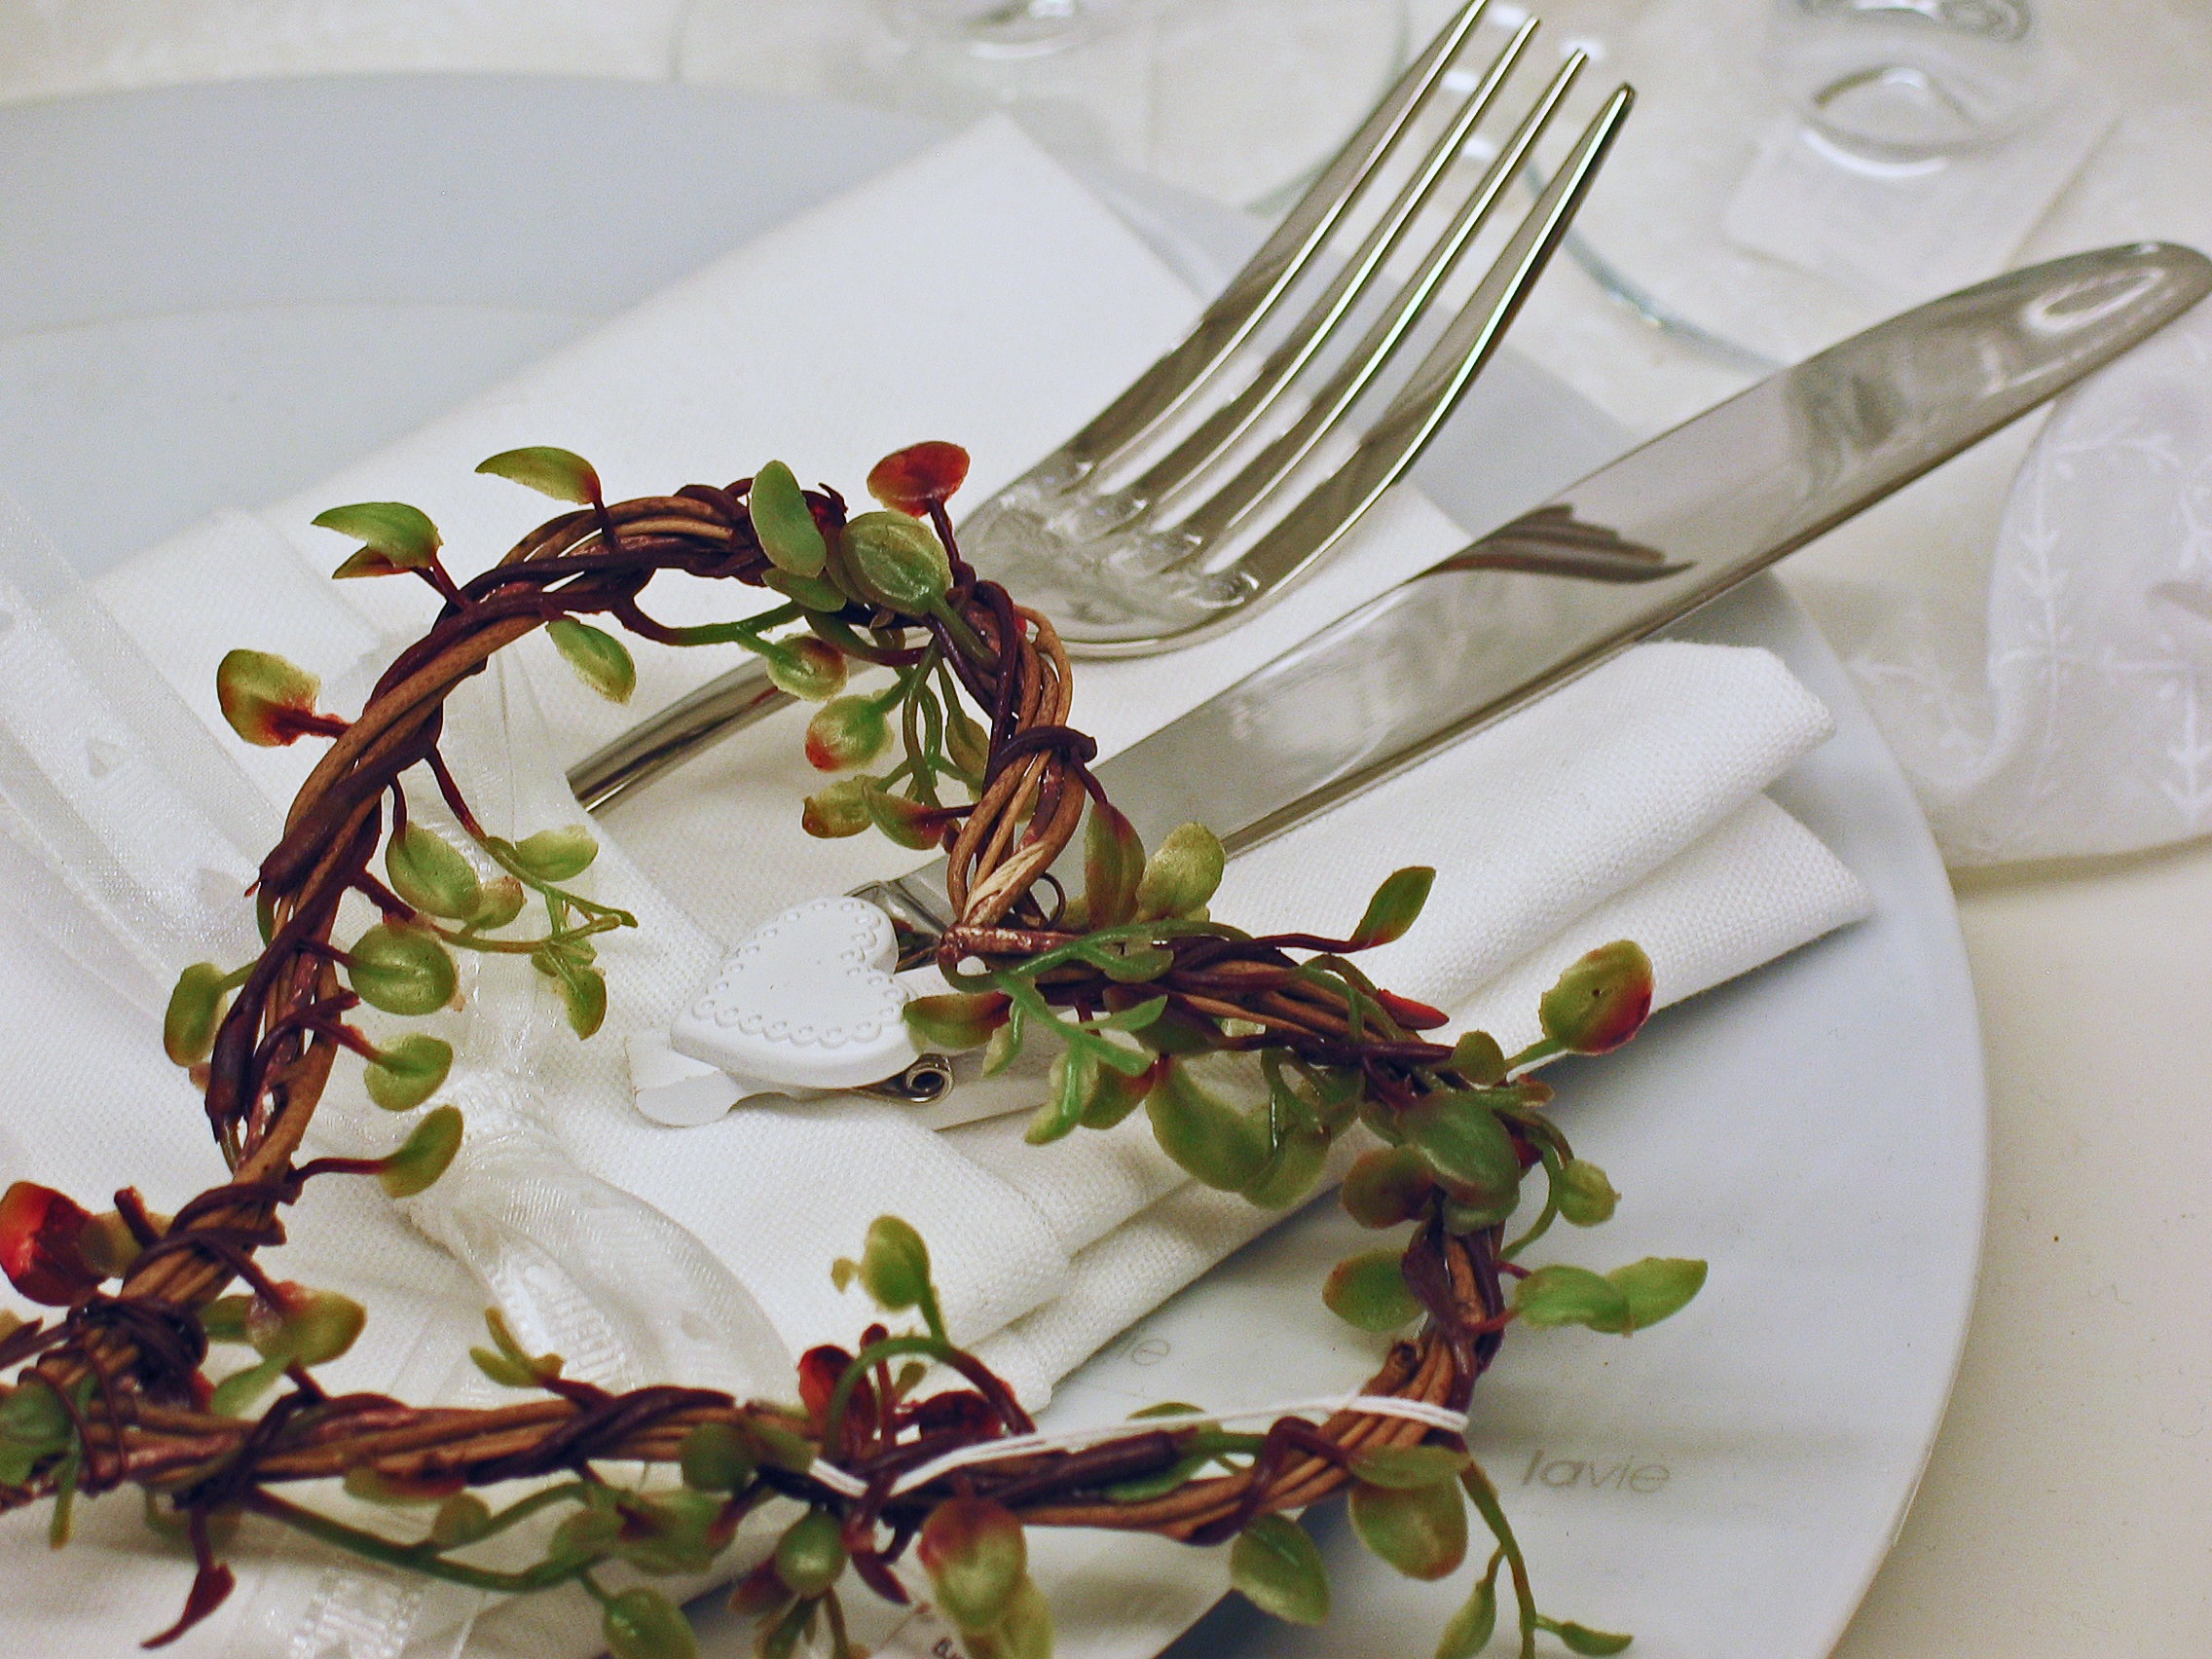
table, branch, cutlery, board, white, flower, seat, celebration, heart, decoration, food, produce, plate, romantic, covered, wedding, marriage, invertebrate, twig, napkin, ornament, close up, decorative, lovers, seats, mood, cover, gastronomy, decorate, marry, table decorations, valentine's day, mother's day, gedeckter table, invitation, eating out